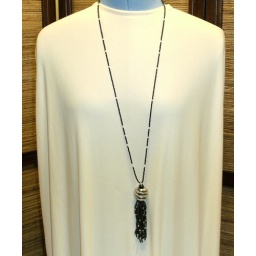
Long black with crystal seed bead necklace. Focal bead is glass, clear with black stripes within and black &amp;amp; crystal seed bead fring or dangle.